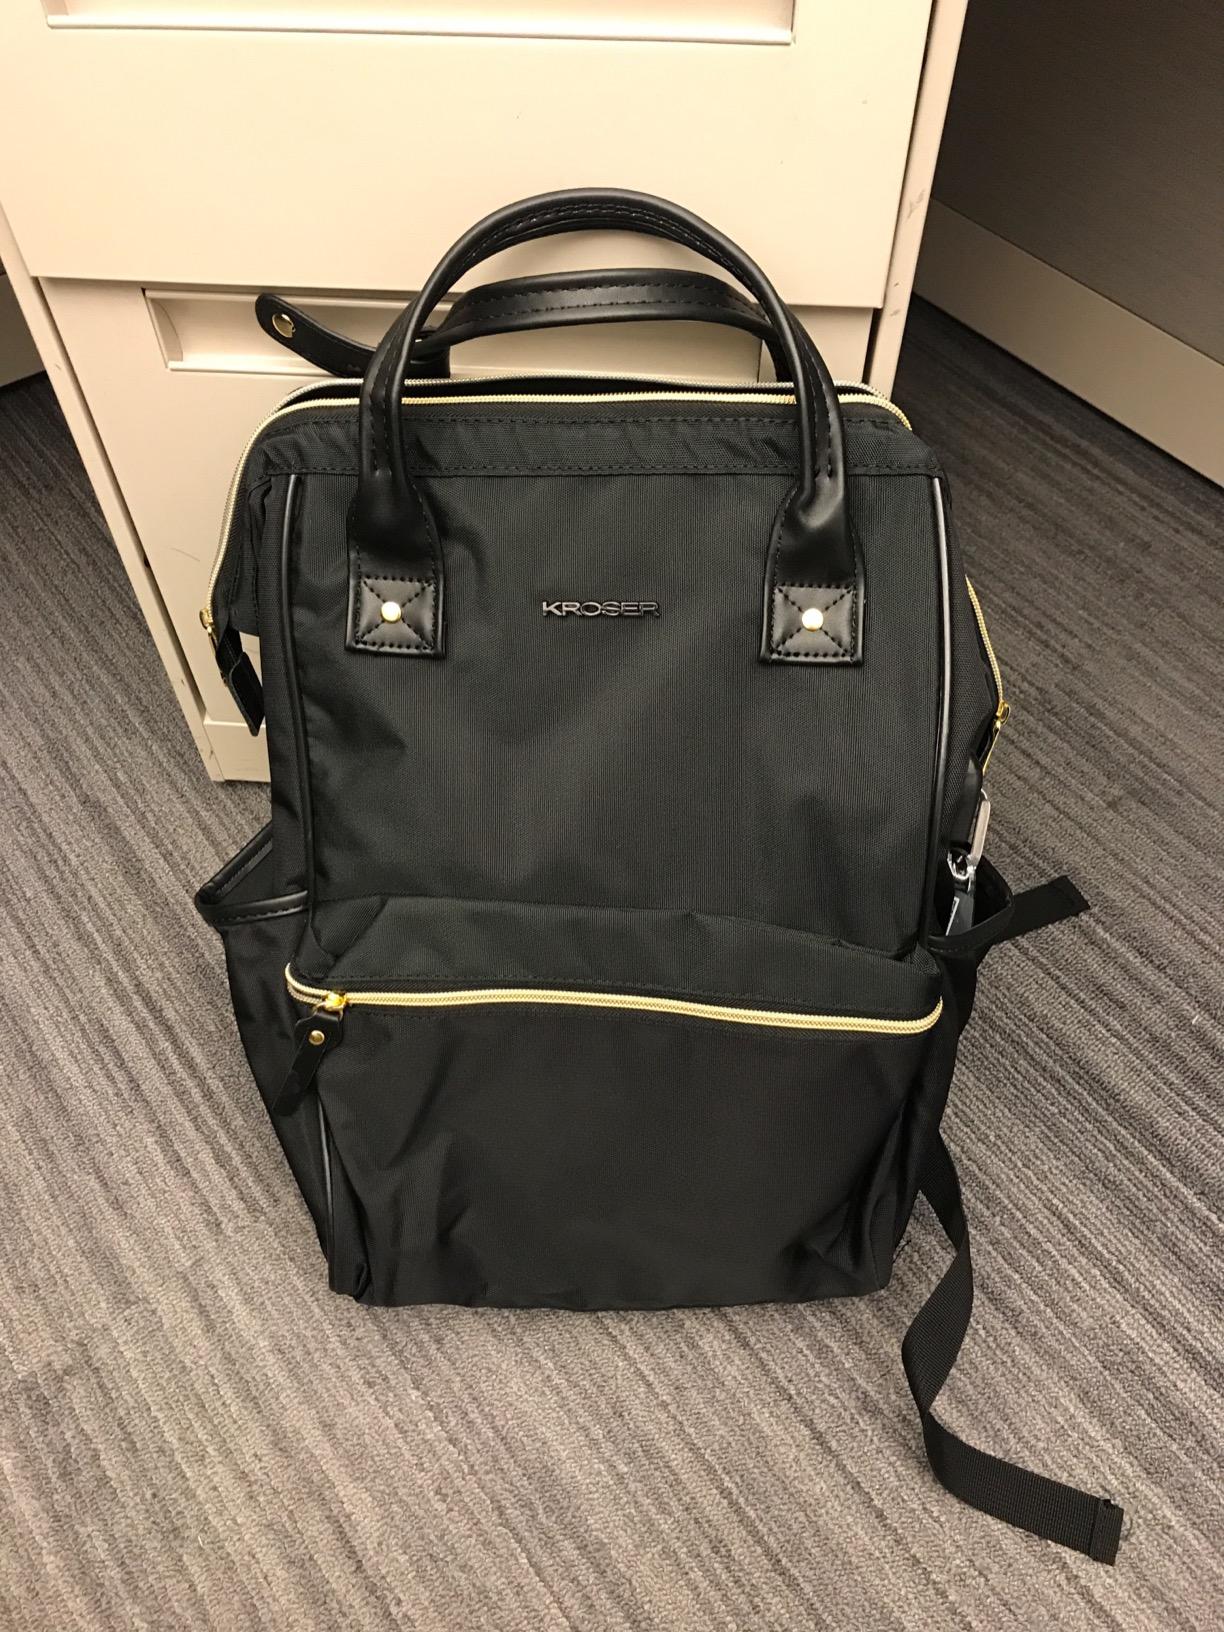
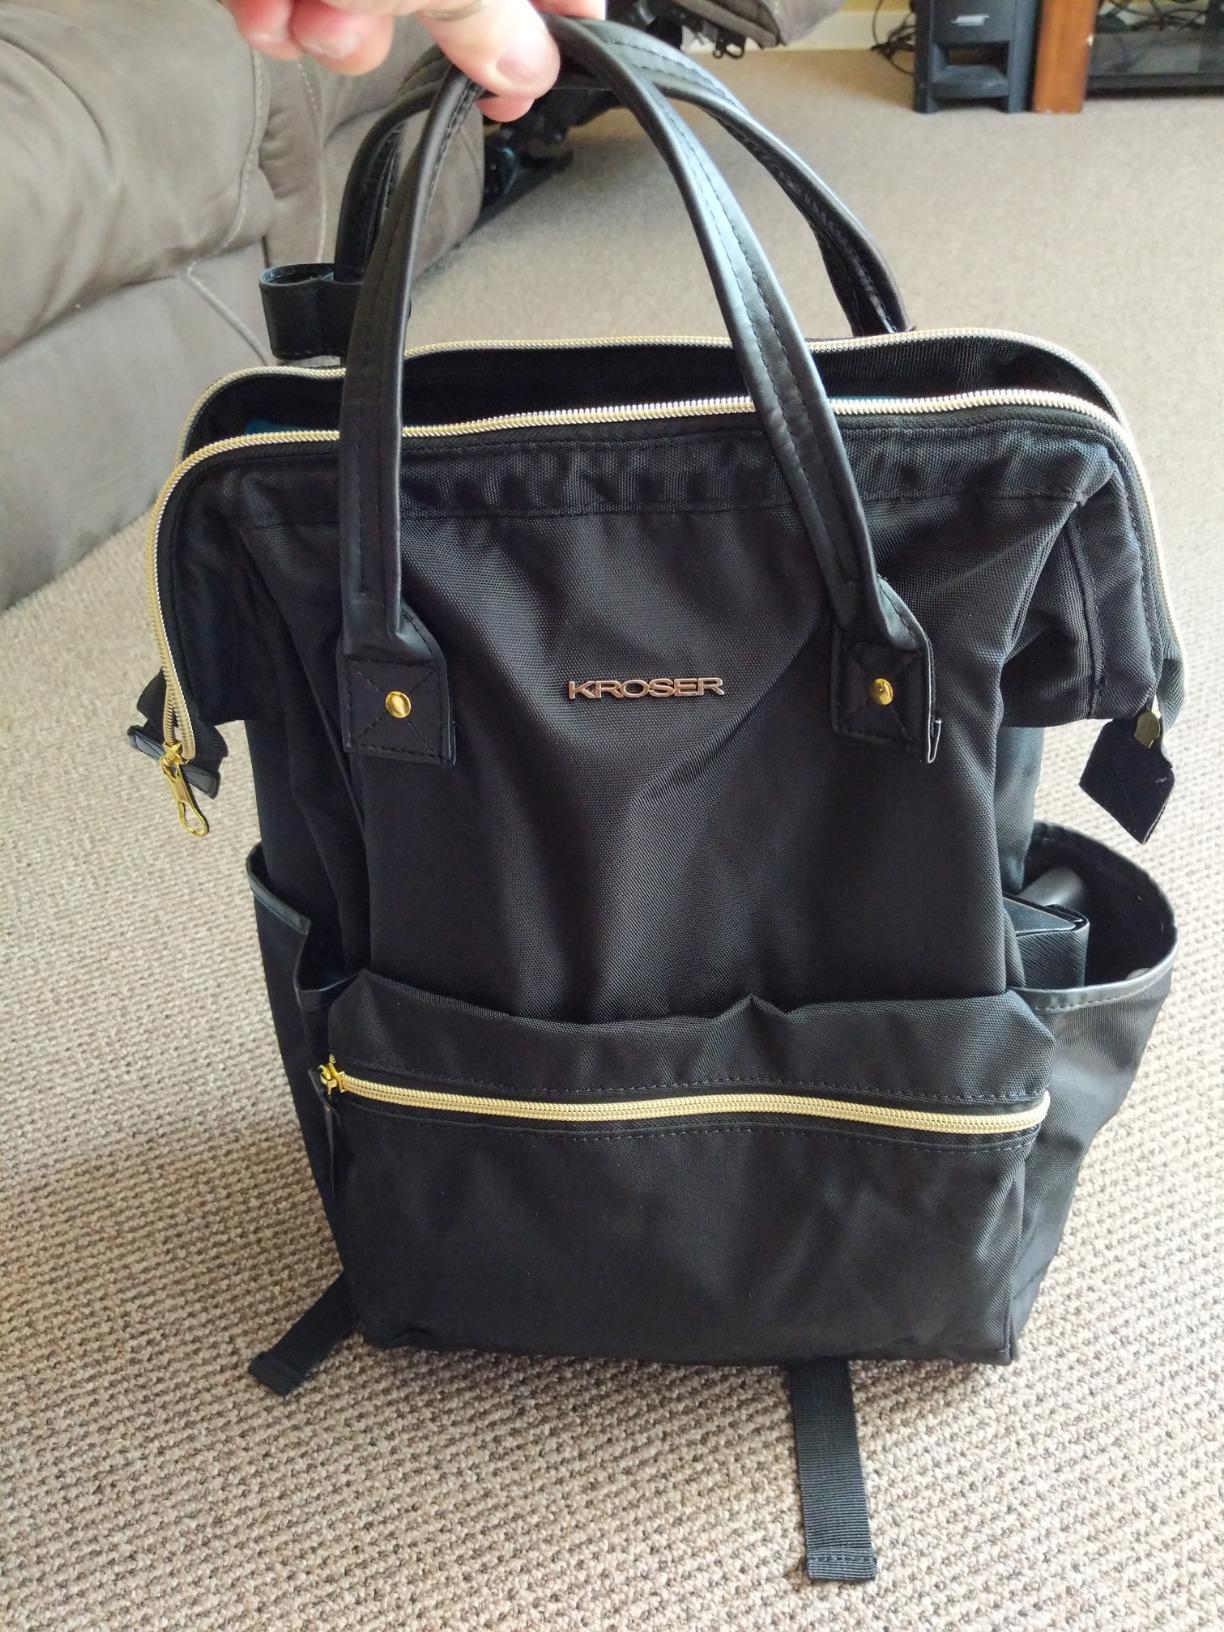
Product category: bag
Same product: yes